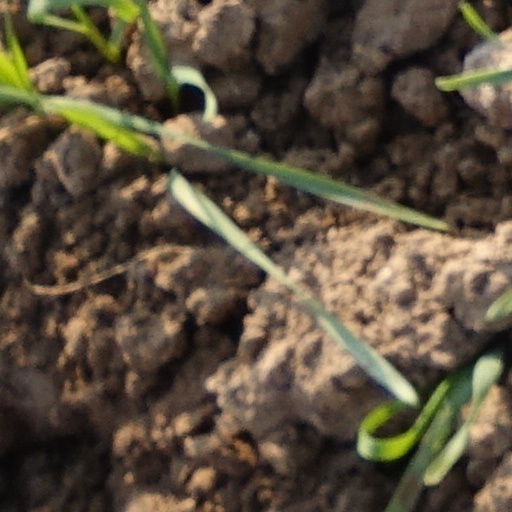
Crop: wheat